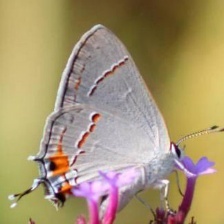
Species: GREY HAIRSTREAK
Butterfly family (ImageNet category): lycaenid_butterfly